Campinasuchus

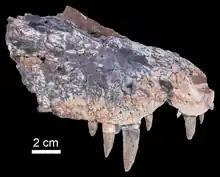
Assigned snout

"Campinasuchus" is known from four partial skulls from the Honorópolis District of the Adamantina Formation, Bauru Basin, dating to the Turonian or the Santonian stage of the late Cretaceous, about 93.5-83.5 million years ago. The specimens were collected at Três Antas Farm, Campina Verde County of the Minas Gerais State. The holotype CPP 1235 consists of a well-preserved posterior skull and partial rostrum, and the paratypes, CPP 1234, partial skull, CPP 1236, nearly complete rostrum and CPP 1237, partial skull (including mandible) and associated postcranial skeleton.